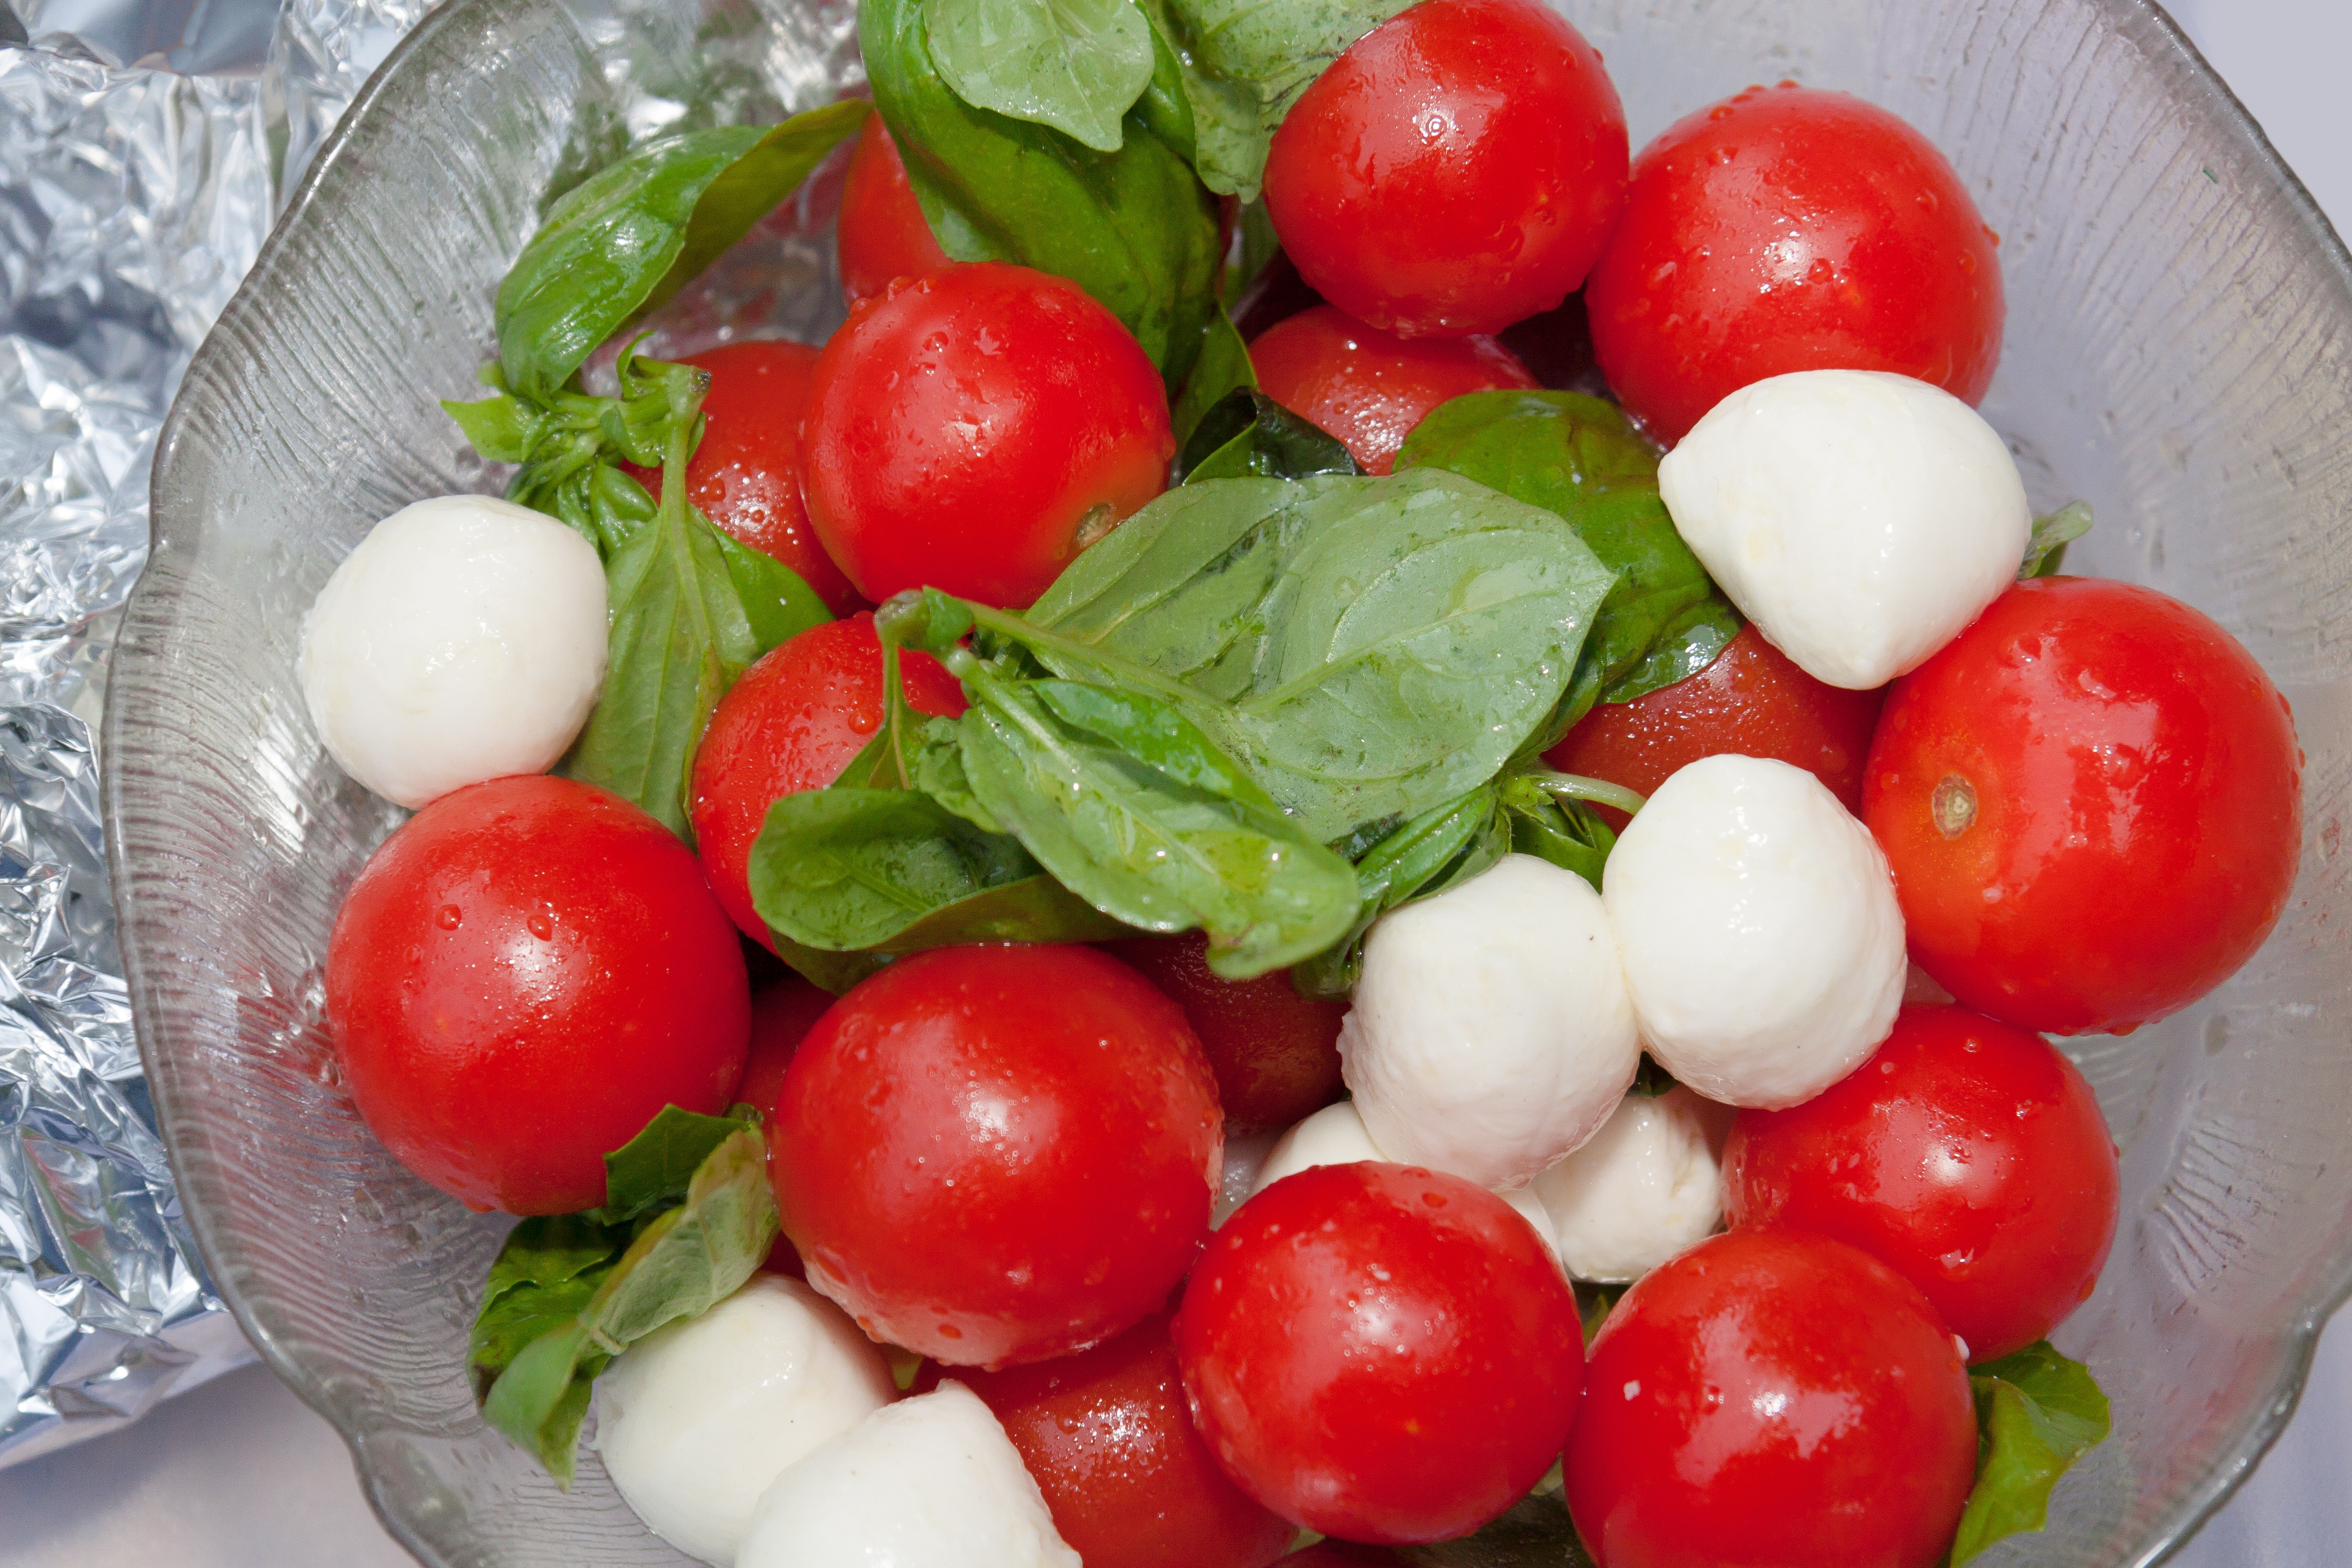
plant, fruit, summer, celebration, feed, dish, food, salad, green, red, produce, vegetable, healthy, eat, barbecue, delicious, basil, tomato, sparkle, radish, silver, party, tasty, tomatoes, vegetarian, slide, balls, frisch, enjoy, prepare, mozzarella, appetizing, flowering plant, trusses, garden party, mozarella, sommerfest, salad bowl, caprese salad, aluminum foil, silver paper, land plant